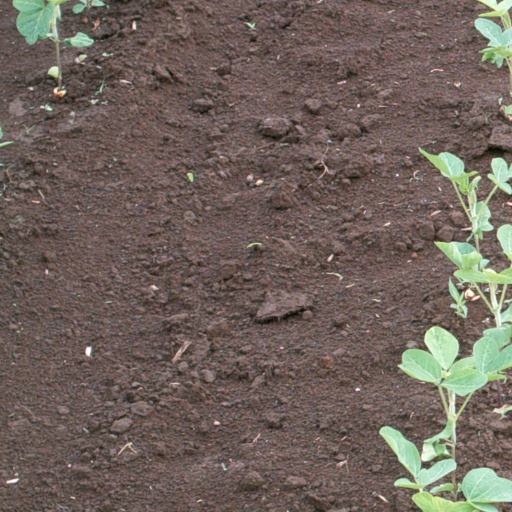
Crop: soybean